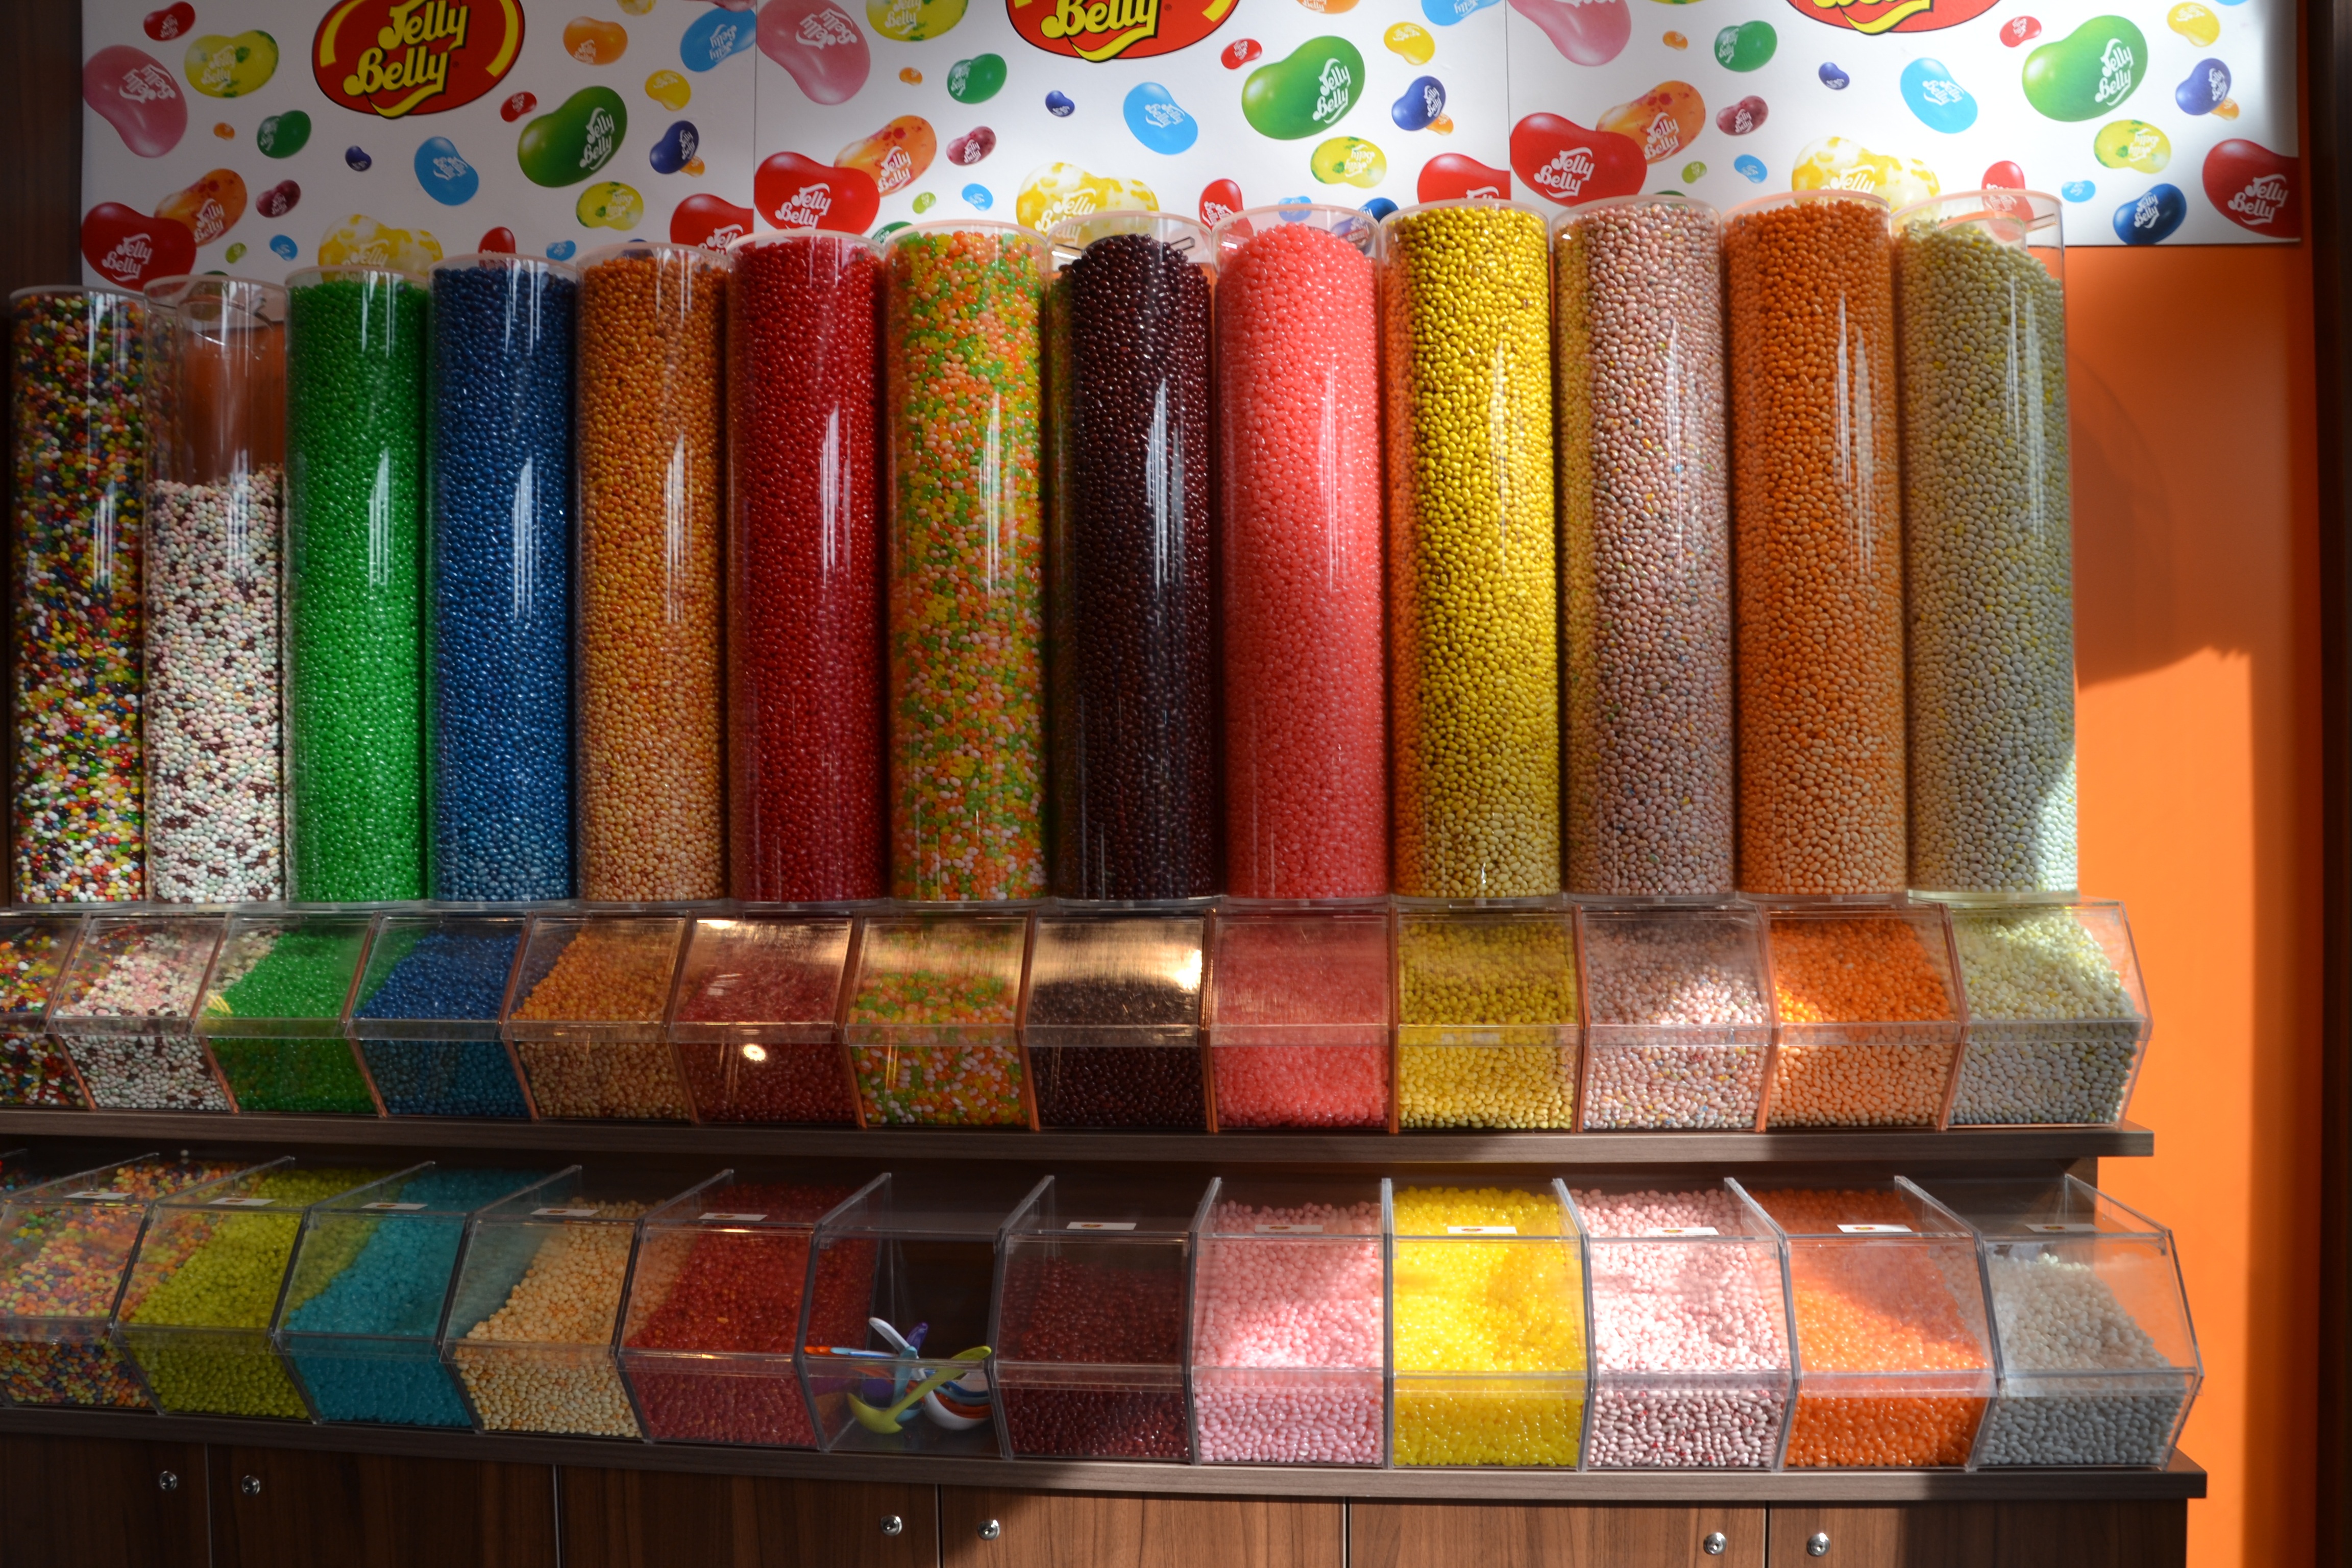
color, colorful, eat, material, interior design, textile, art, candy, sweetness, confectionery, delicacy, candy store, hand made sweets, jelly belly